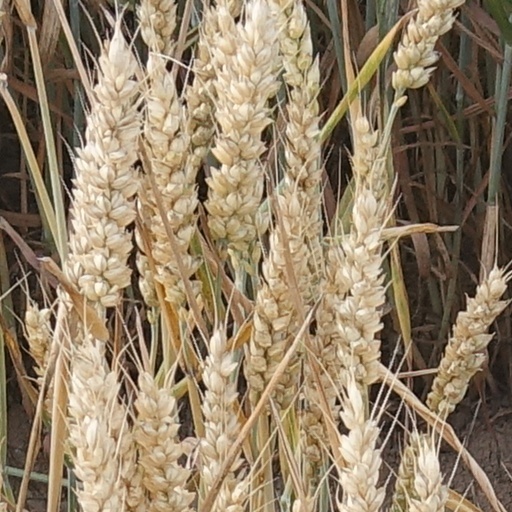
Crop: wheat